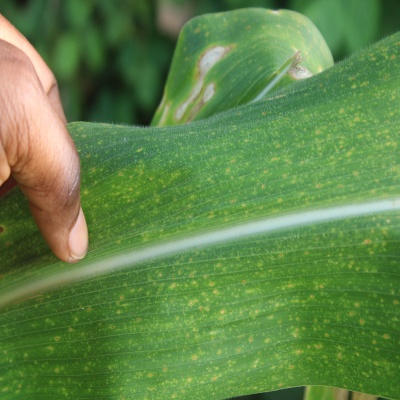
Crop: Maize
Condition: streak virus